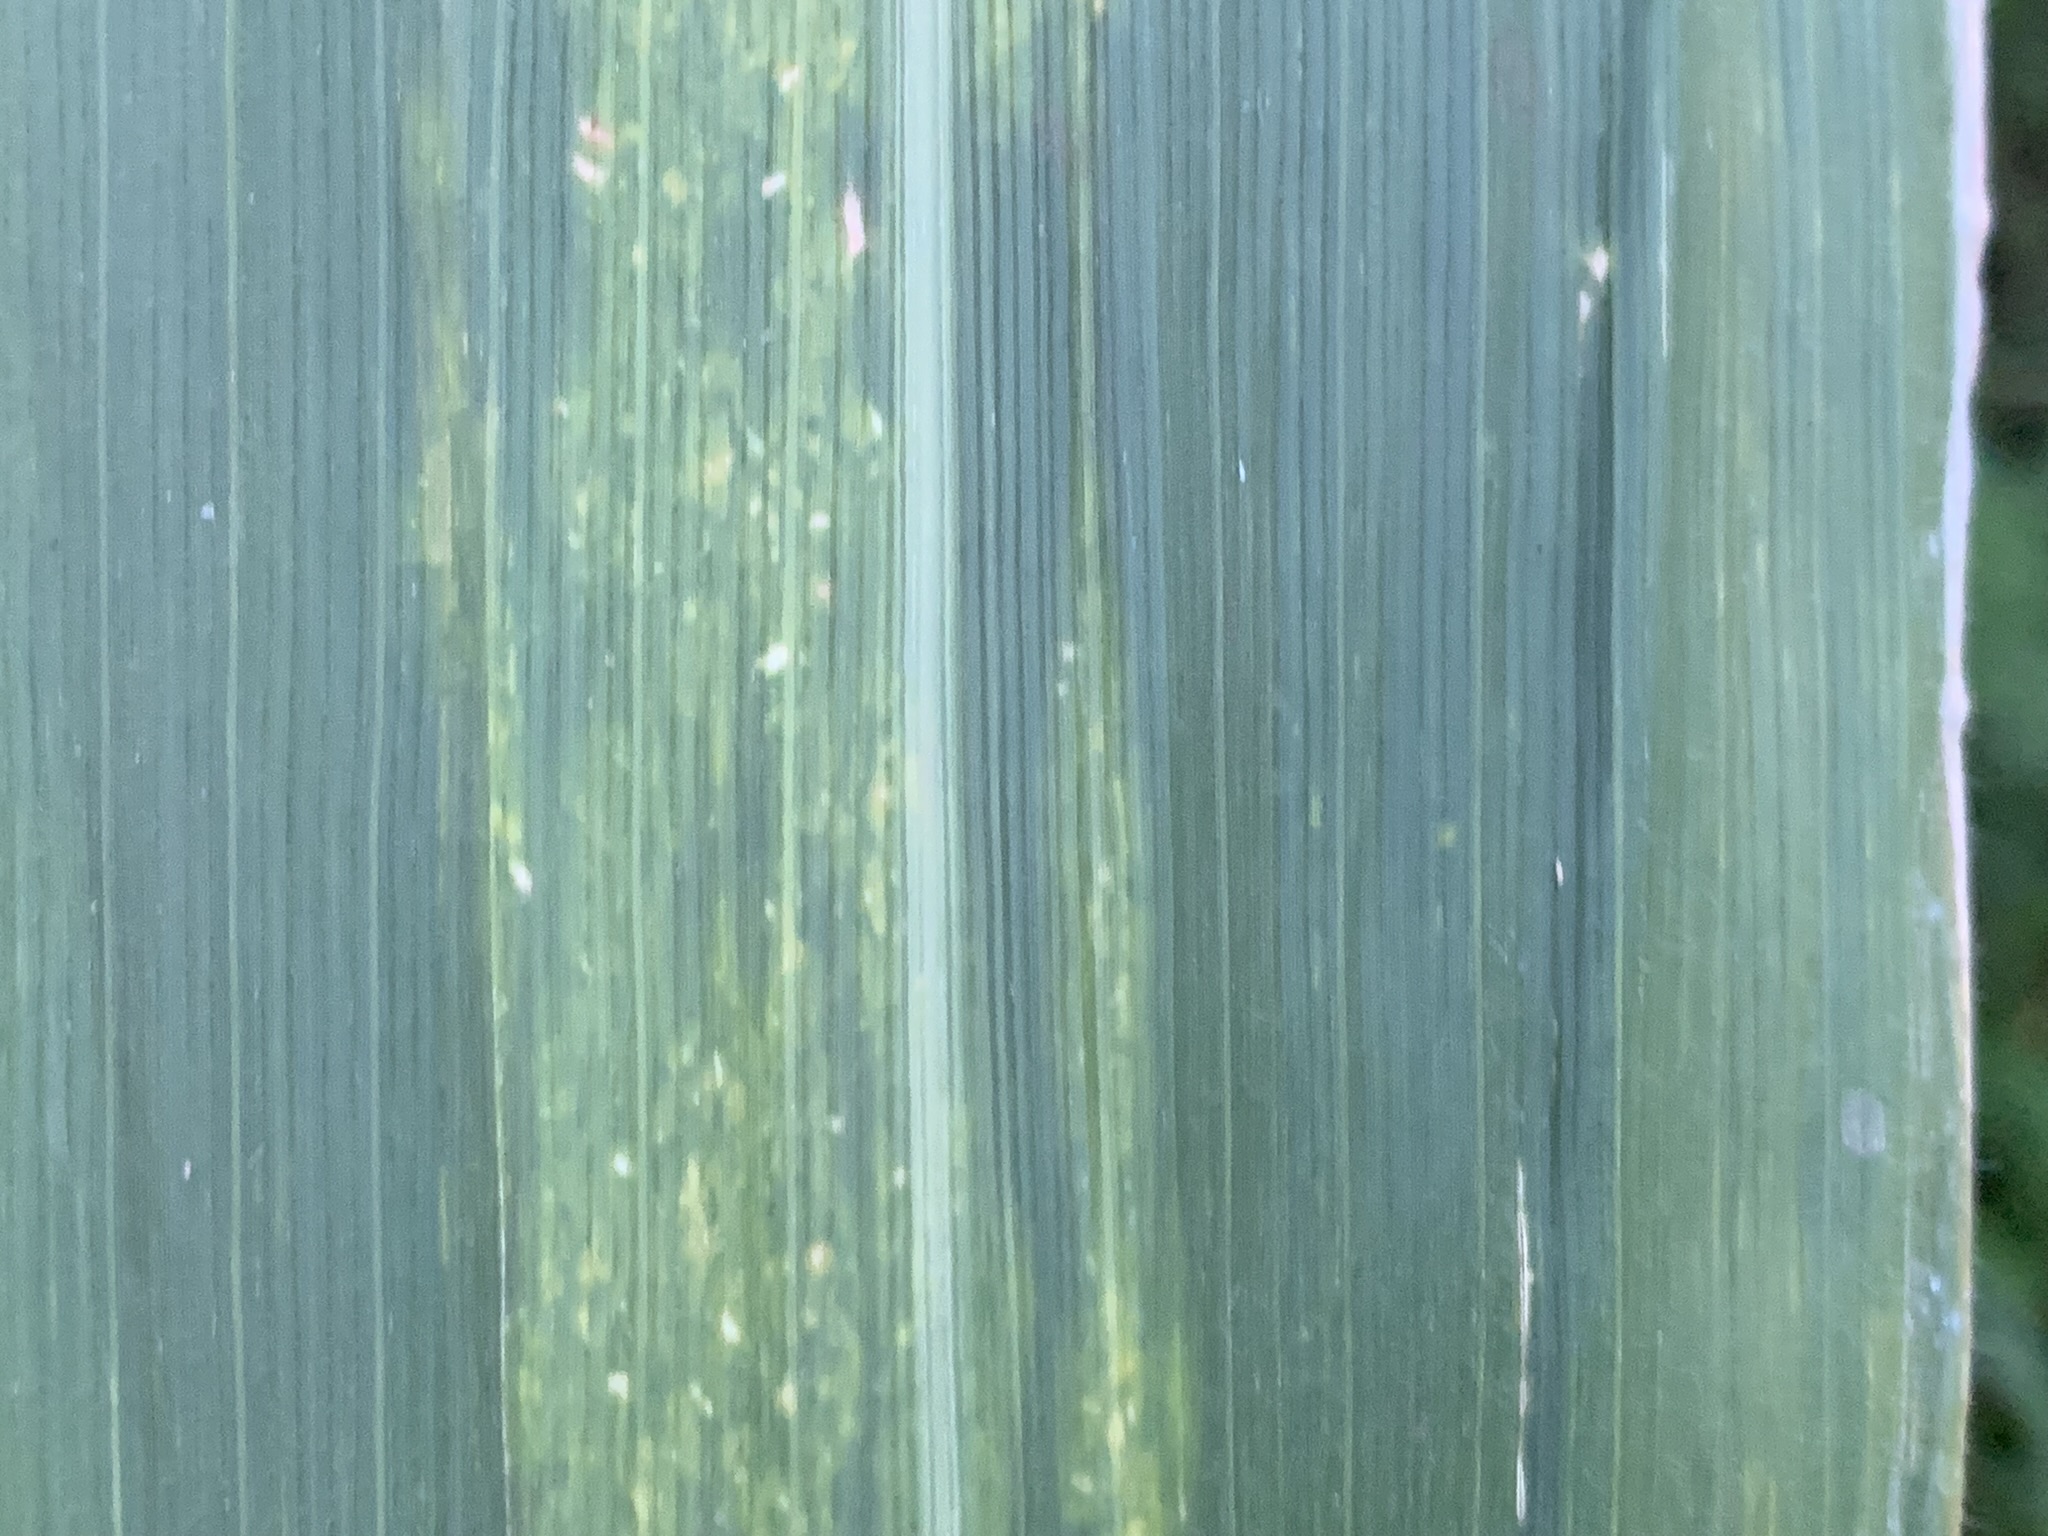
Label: MLN